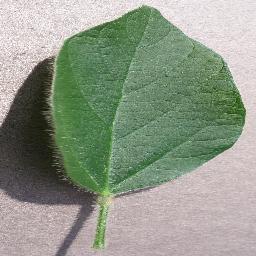
Label: Soybean___healthy